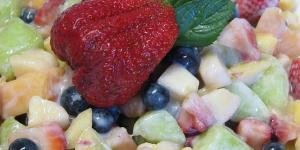
ensalada de frutas con salsa de yogur